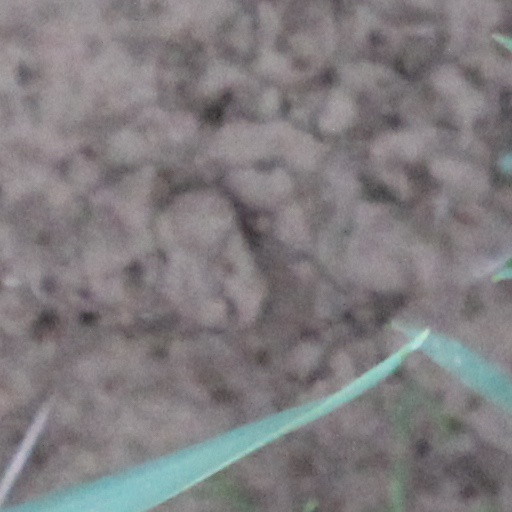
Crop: wheat